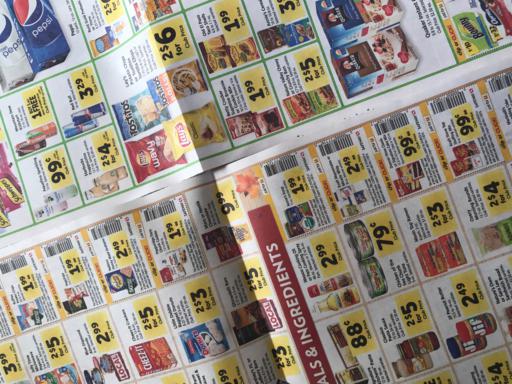
Waste category: paper